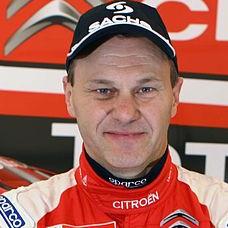
Age: 48